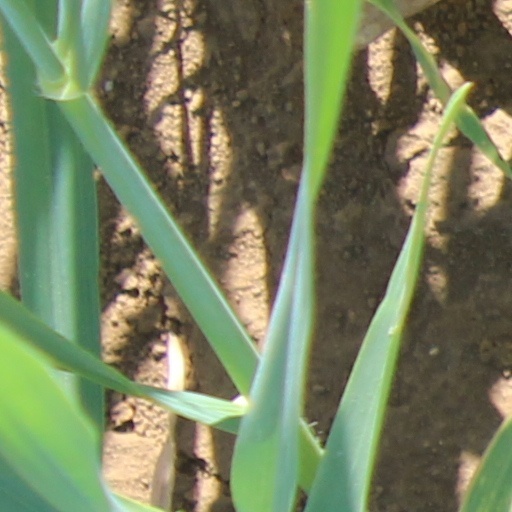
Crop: wheat